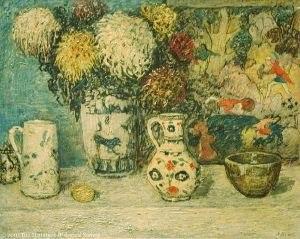
Henry Golden Dearth, né le 22 avril 1864 à Bristol dans l'état du Rhode Island et décédé le 27 mars 1918 à New York dans l'état de New York aux États-Unis, est un peintre américain. Peintre paysagiste tonaliste associé à l'American Barbizon School au début de sa carrière, partagé entre la côte est des États-Unis et le Nord-Ouest de la France, il évolue dans les années 1910 vers l'art figuratif et ajoute à sa gamme des portraits, des natures mortes et des scènes de genre.